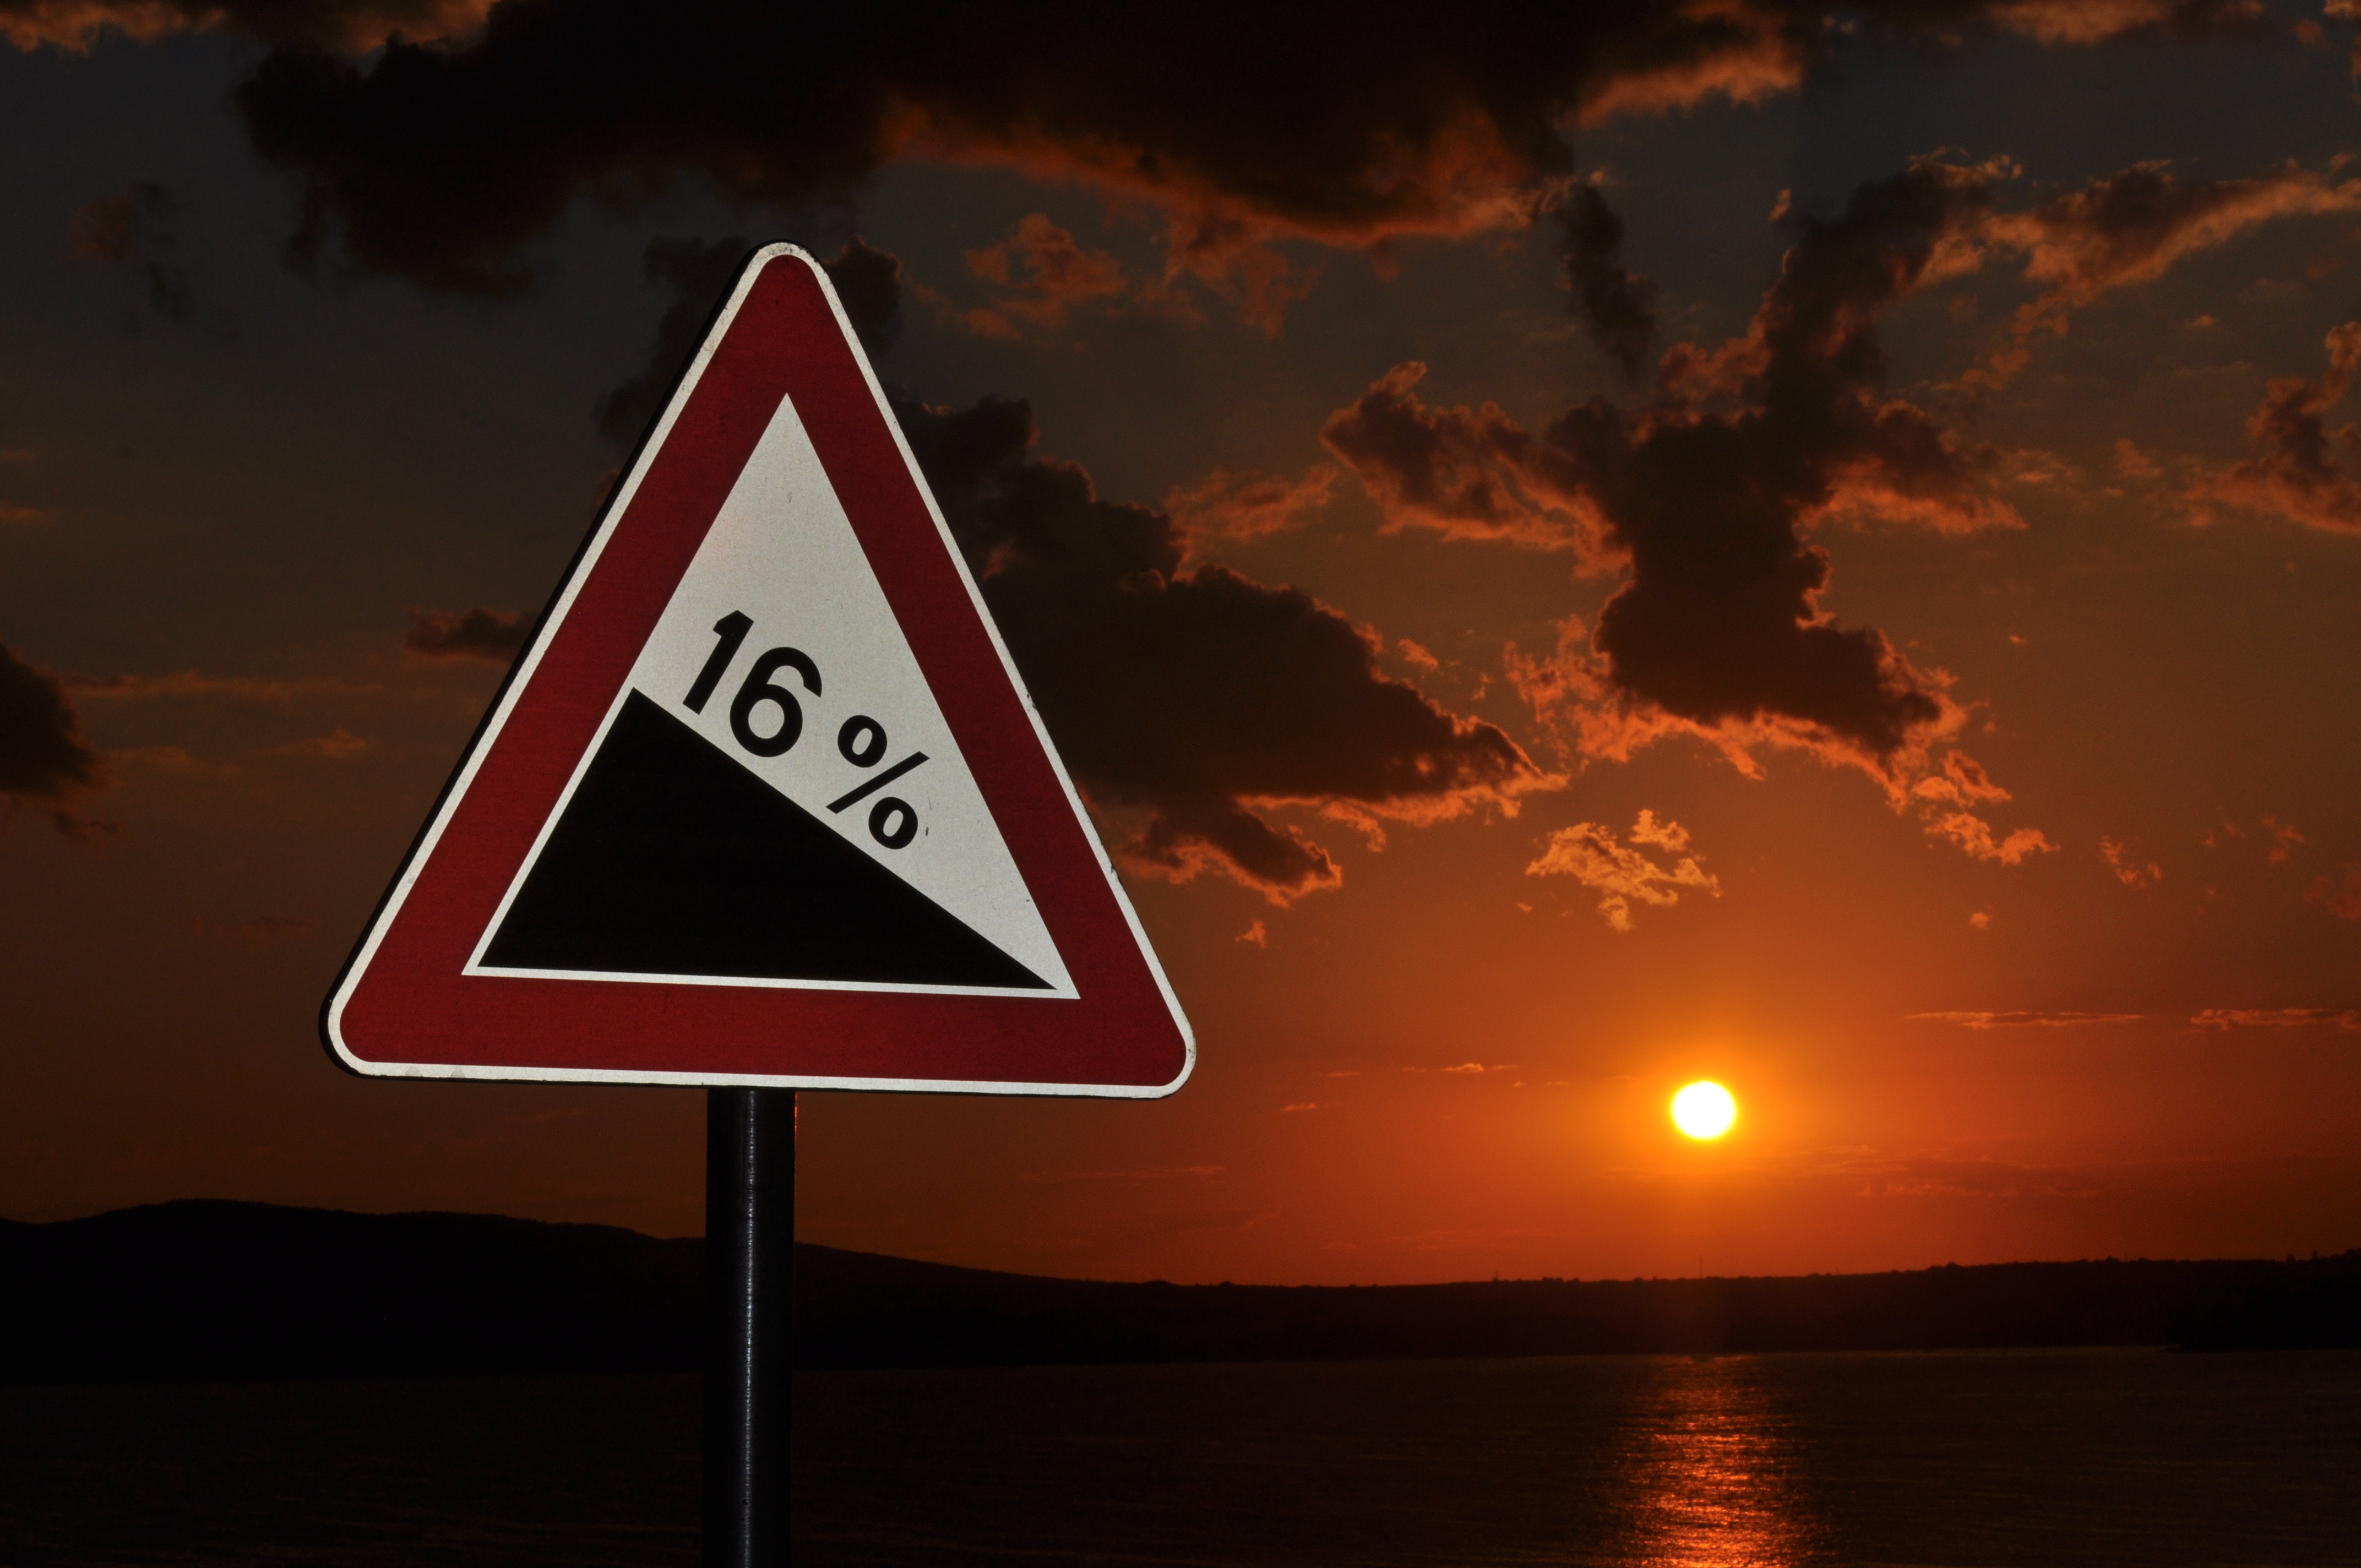
sea, sunset, night, dusk, sign, evening, road sign, clouds, the sun, bulgaria, the decrease in, percent